80th Division (United States)

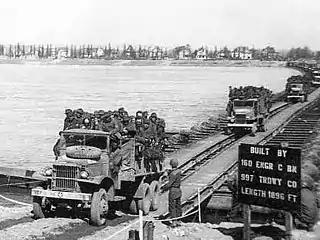
80th crossing the Rhine near Mainz

The 155th Field Artillery Regiment was in combat from the start of the Meuse Argonne, continuously with the 80th Division, but served also with the 90th Division into Germany, until after the Armistice. Altogether, the 155th served with five different divisions.